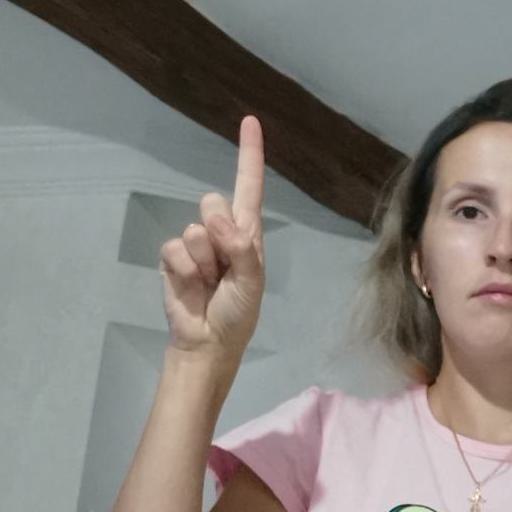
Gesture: one